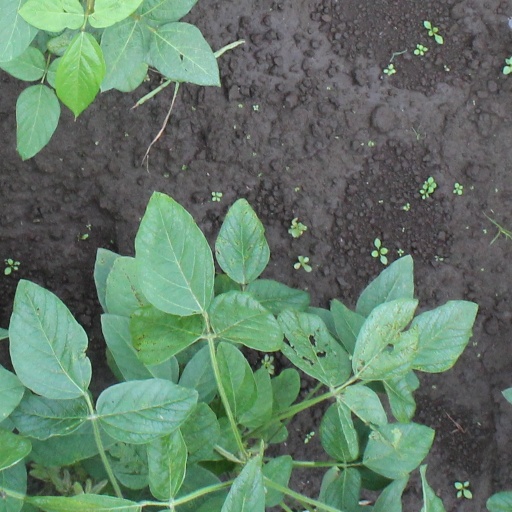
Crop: soybean